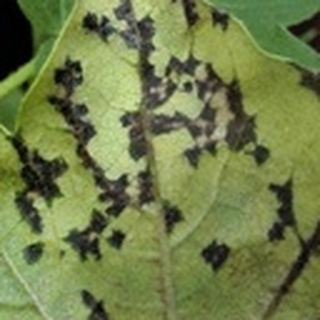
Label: cotton_bacterial_blight